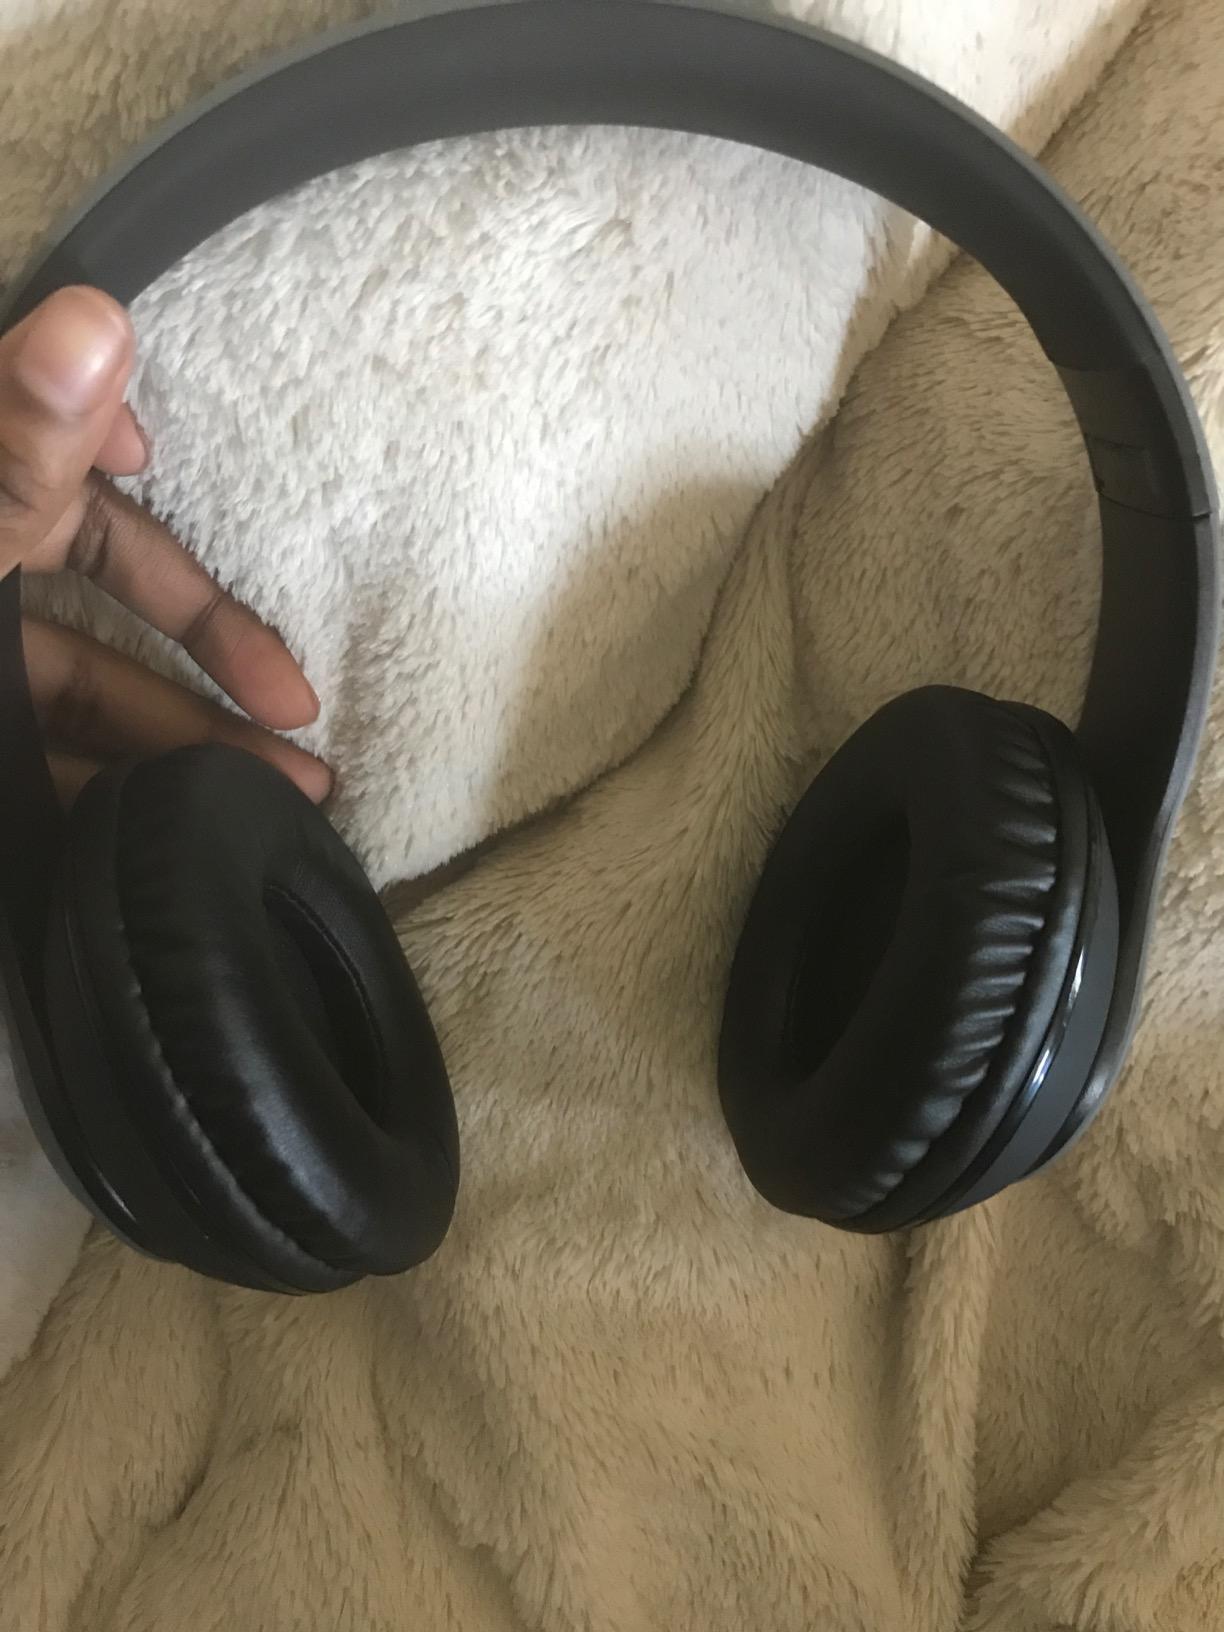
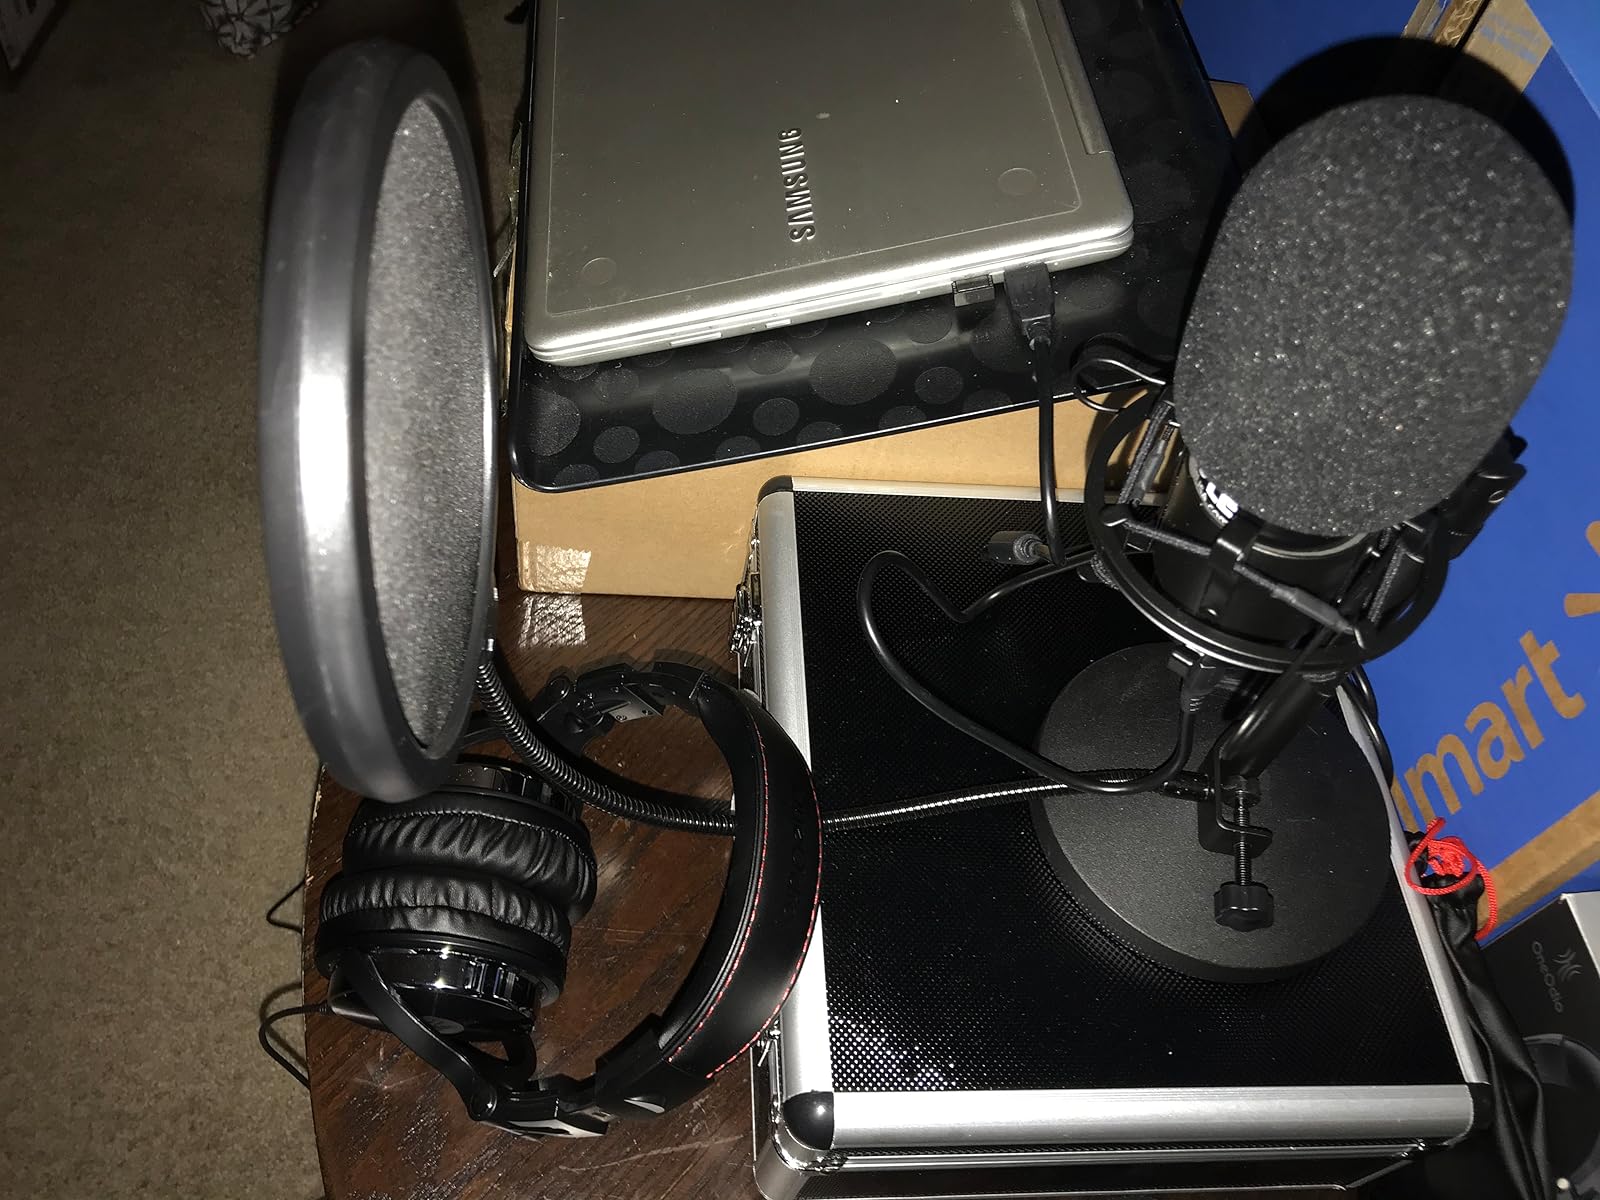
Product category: headphones
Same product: no